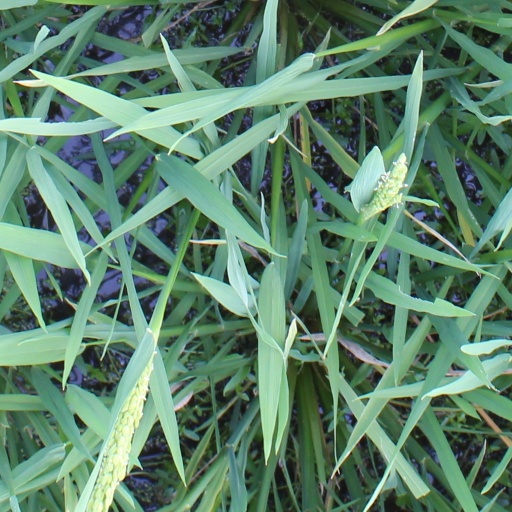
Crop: rice